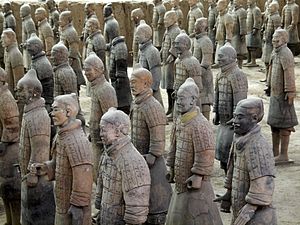
Terrakottahæren
Soldater i Terrakottahæren
Terrakottahæren er et arkæologisk fund på ca 15.000 udgravede terrakottamodeller af soldater og heste i fuld størrelse, placeret i militær formation. Fundet blev gjort omkring to kilometer øst for Kinas første kejser Qin Shi Huangs grav. Terrakottahæren, som er en del af Qin Shi Huangdis mausoleum, ligger i Lintong cirka 30 kilometer øst for det centrale Xi'an i Shaanxi-provinsen i Kina. Terrakottahæren er opdelt i tre huller, hvor man i det største af dem, har 8.000 soldater. Et fjerde, tomt hul er fundet i tilslutning til de øvrige huller, hvilket indikerer at gravkomplekset aldrig blev gjort færdigt. Alle soldaterne er dog heller ikke gravet ud, da man mener at det kun er en lille del man har udgravet. Ved hjælp af skannere, har man i jorden set omrids af mange flere. Alle soldater i Terrakottahæren er unikke og repræsenterer forskellige militære rangtrin.